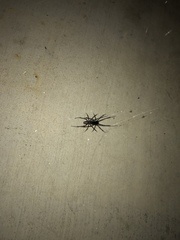
Species: Lactrodectus_hesperus